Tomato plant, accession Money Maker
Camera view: vertical (180 deg); turntable rotation: 330 degrees
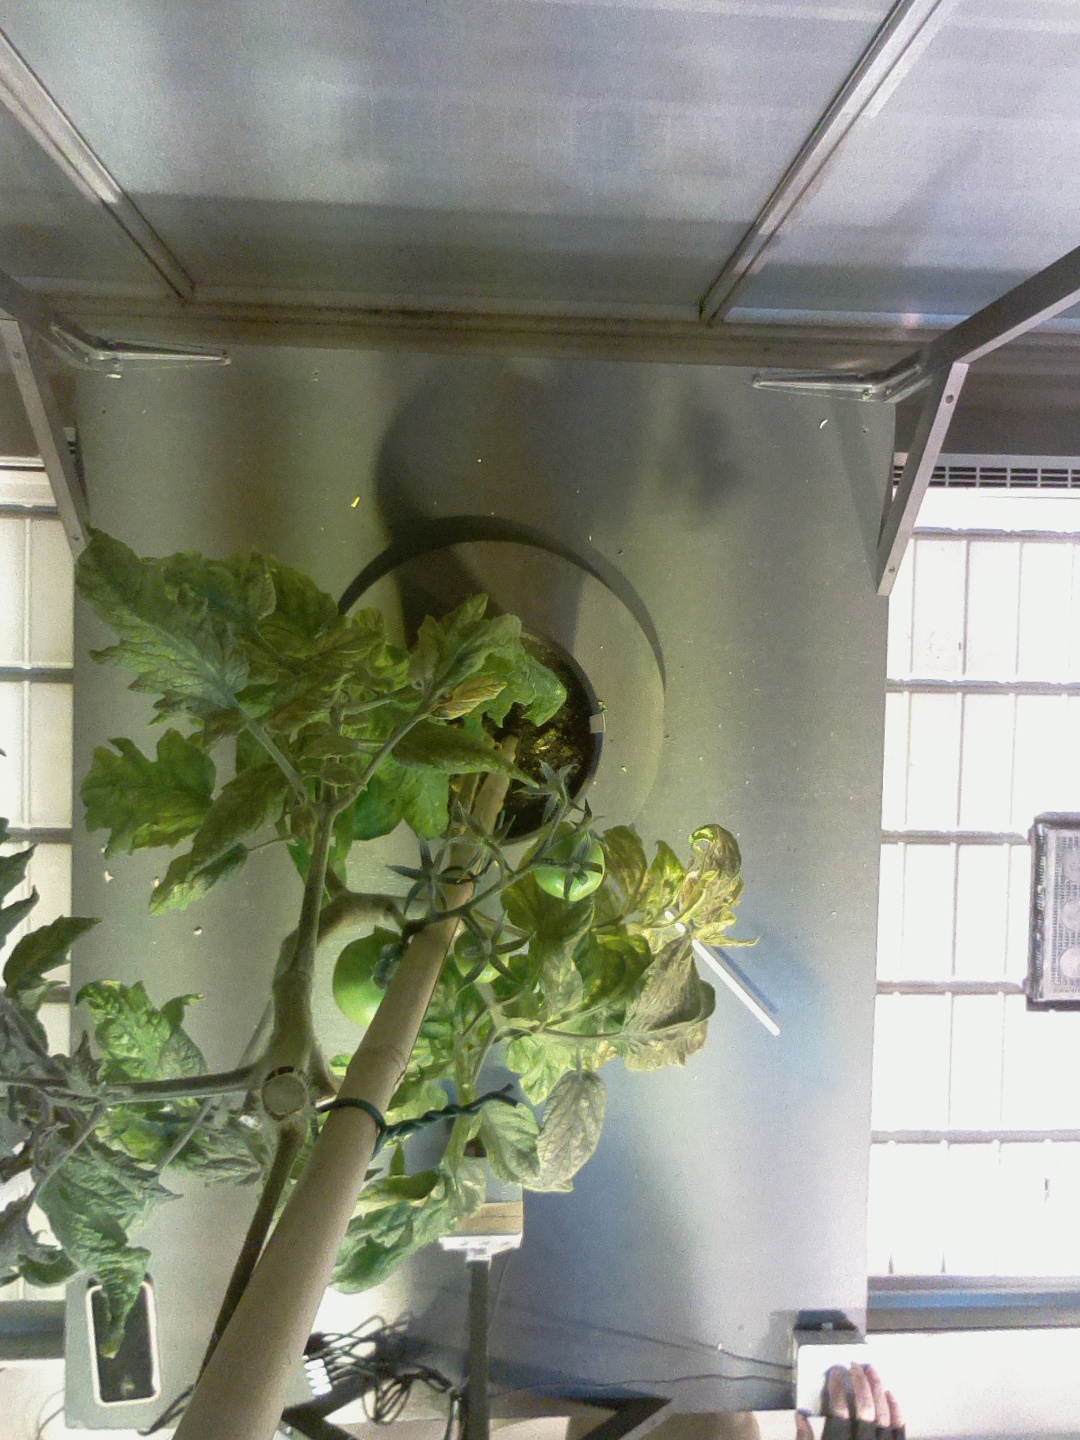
BBCH growth stage 75: 50%-60% of final fruit size